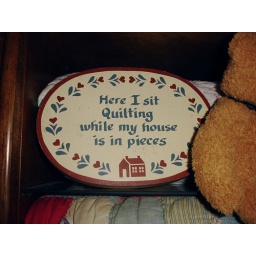
Here I sit quilting while my house is in pieces ... my Mom's plaque which hung on her kitchen wall.